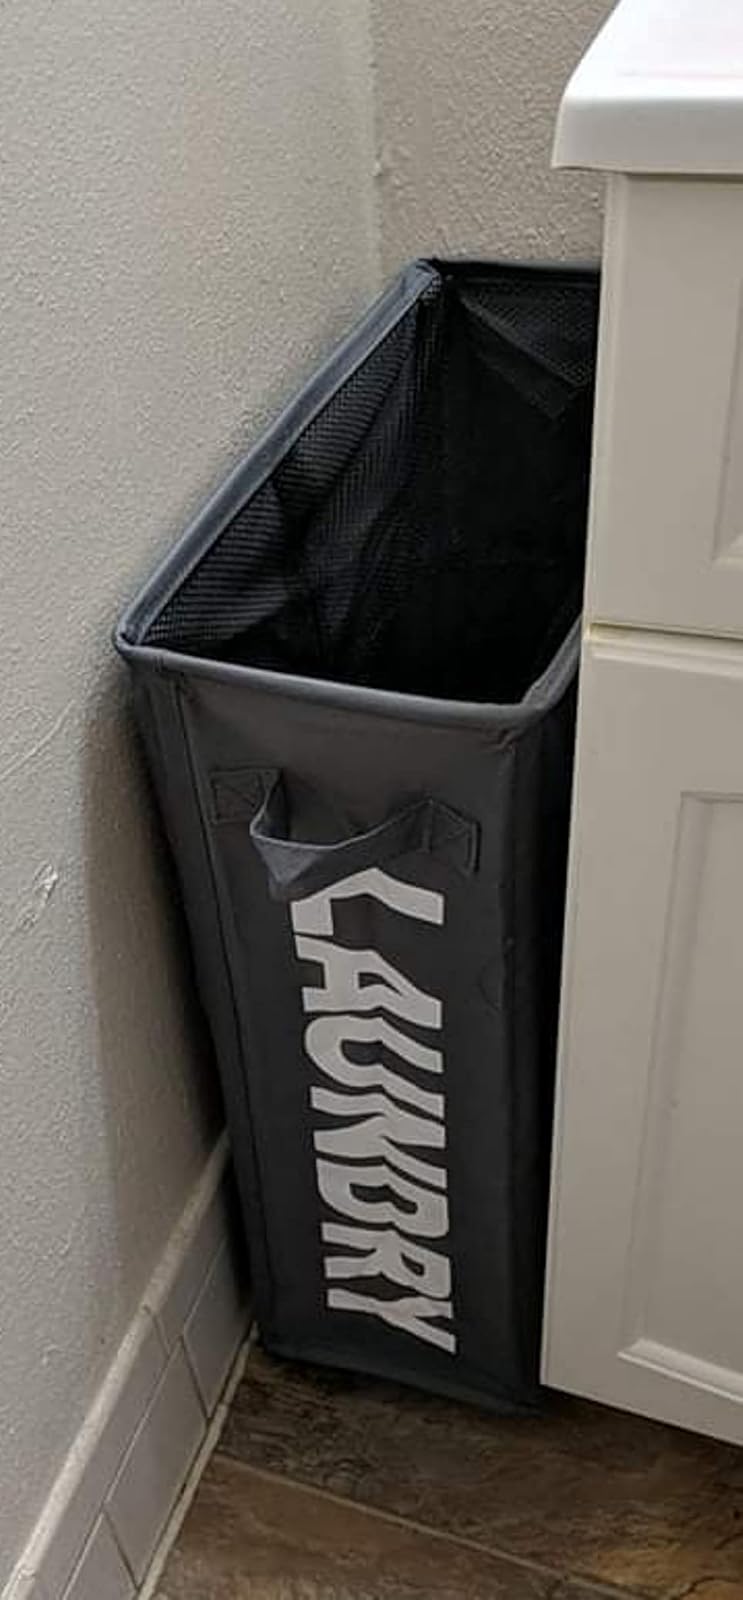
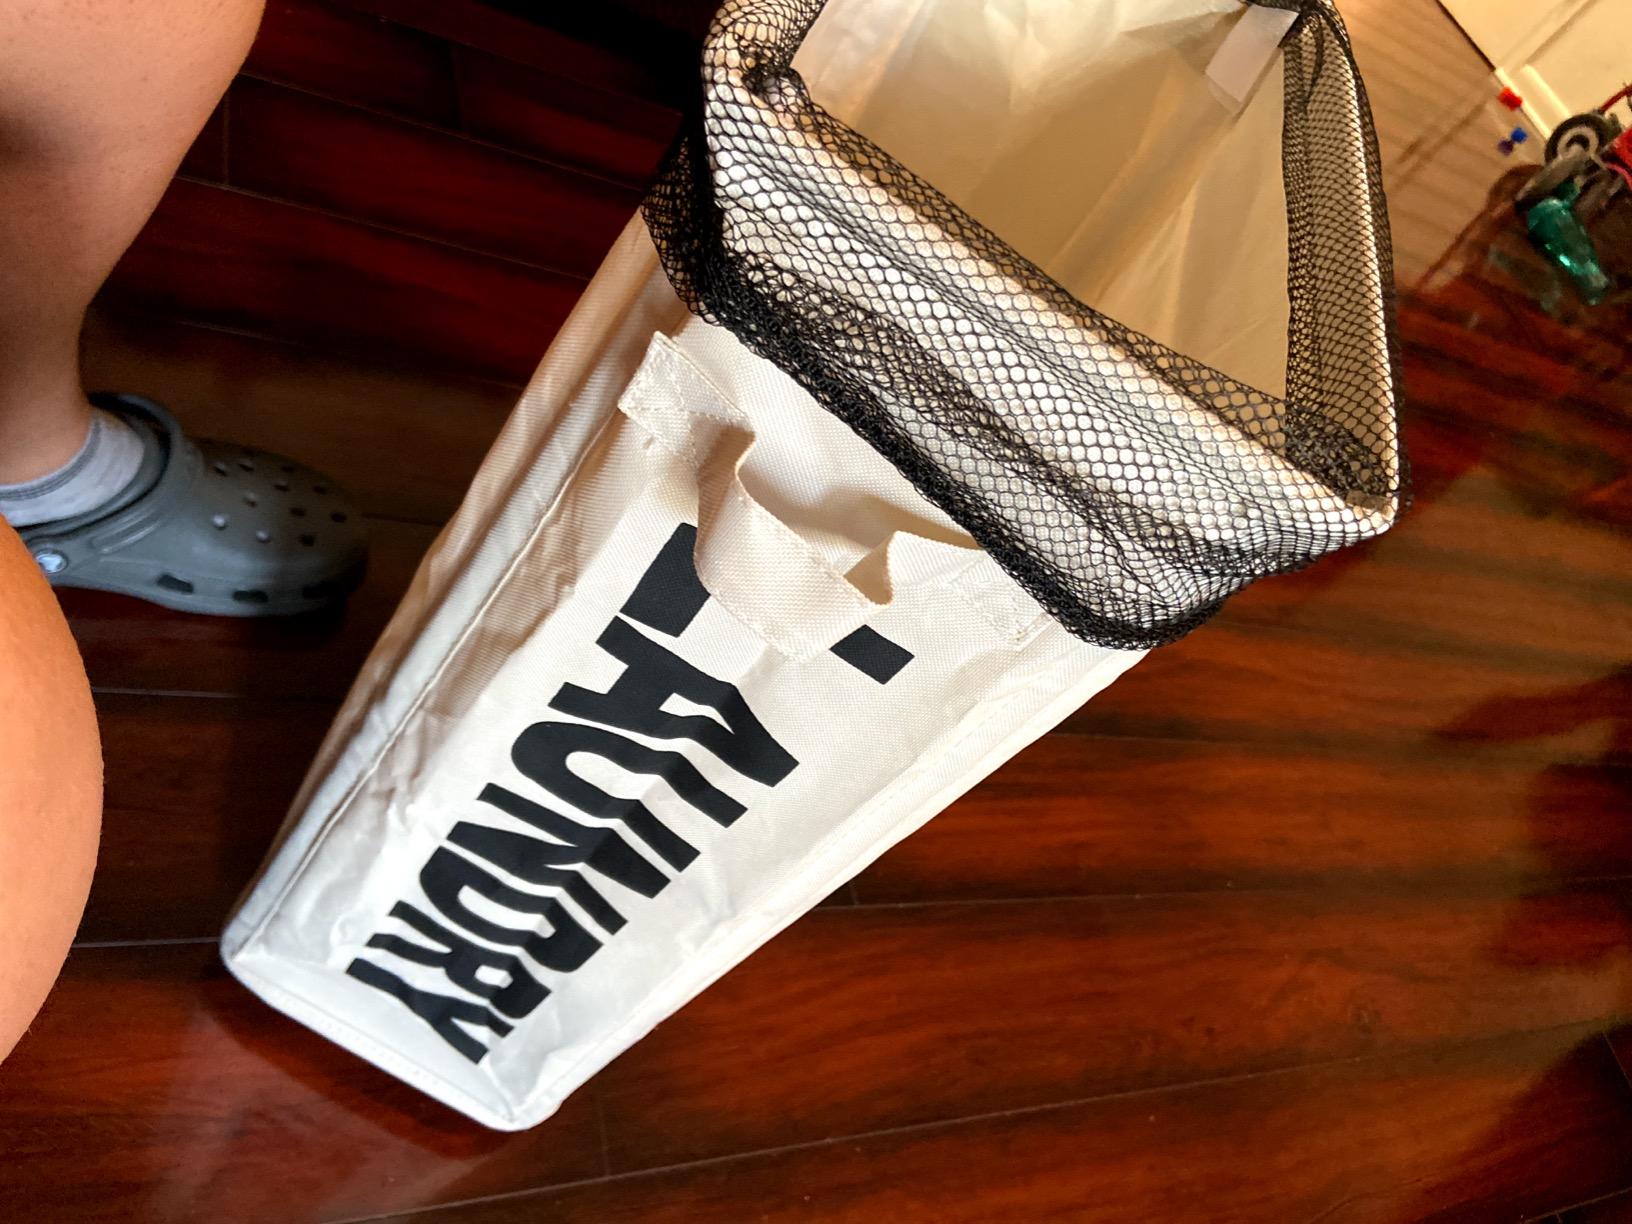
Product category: items_hamper
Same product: no